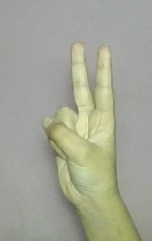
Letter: taa